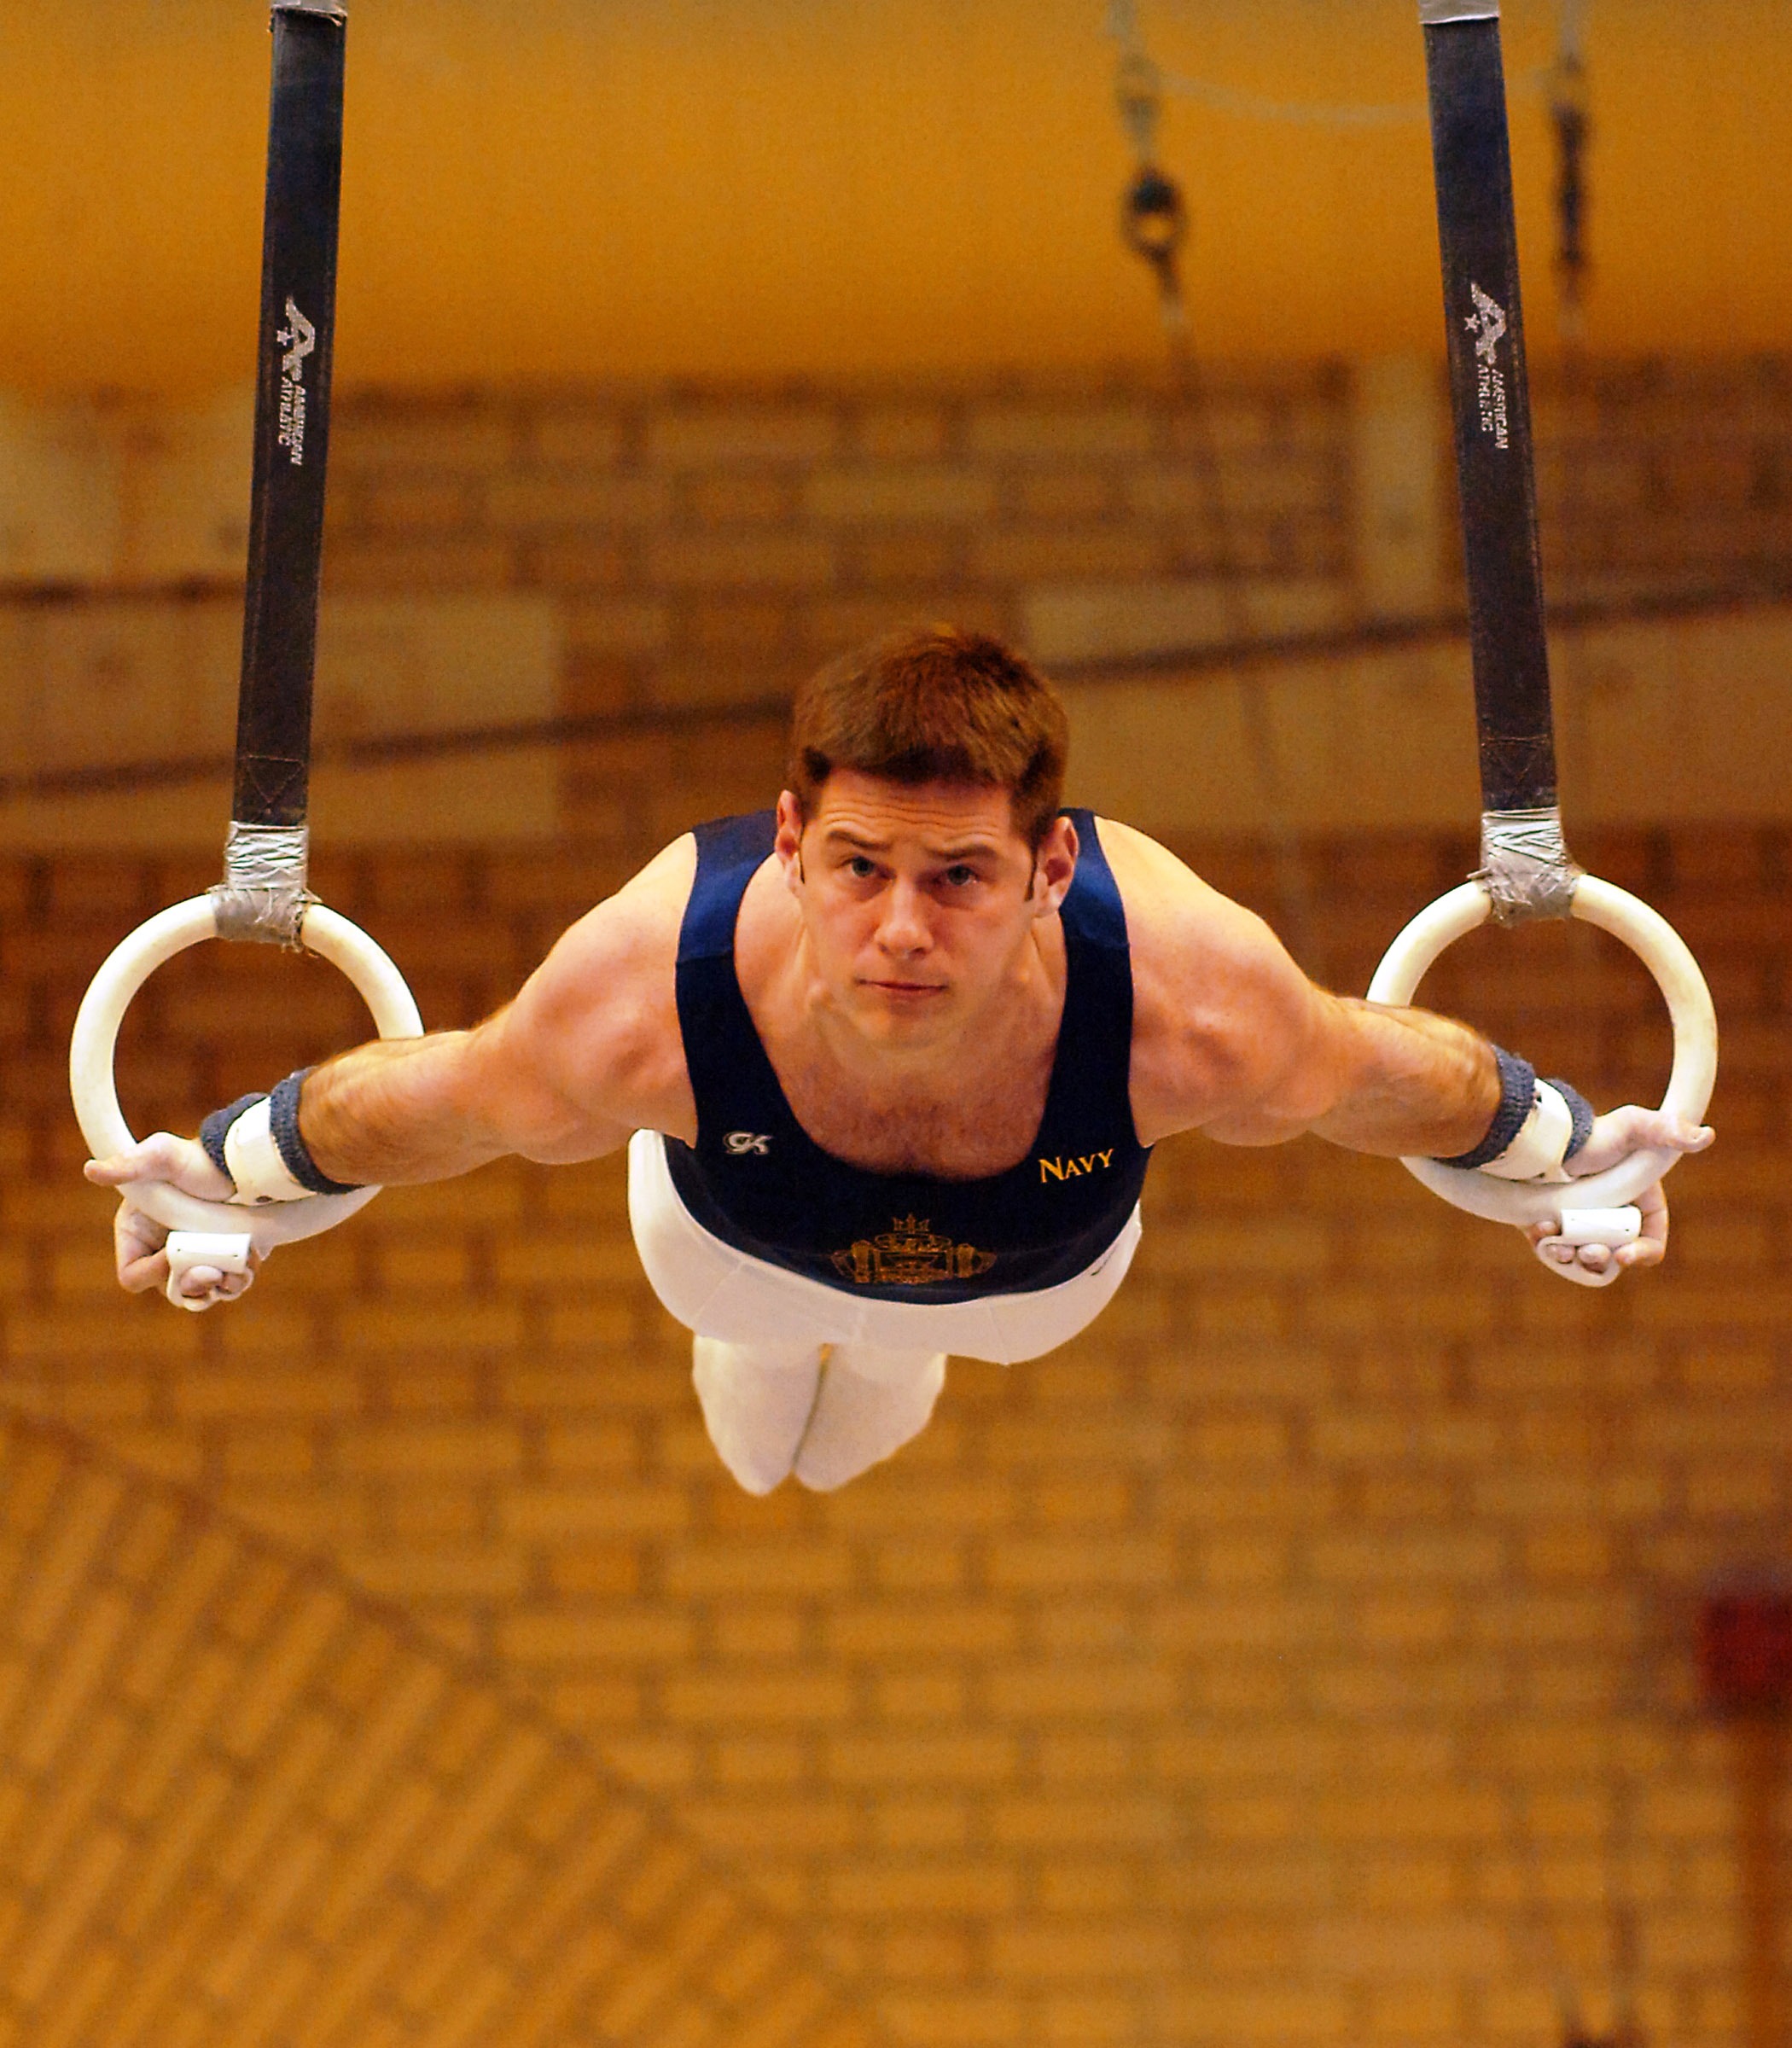
man, jumping, arm, holding, competition, sports, rings, athlete, athletics, gymnastics, graceful, weightlifting, gymnast, pole vault, tennis player, artistic gymnastics